Glen Urquhart

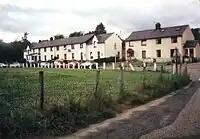
A picture of Balnain in 1996.

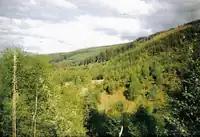
A picture of the forests above Balnain in 1999.

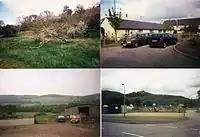
4 images of Drumnadrochit in 1998.

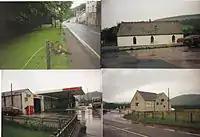
4 images of Drumnadrochit in 1998. The school is top right.

Glenurquhart or Glen Urquhart is a glen running to the west of the village of Drumnadrochit in the Highland council area of Scotland.